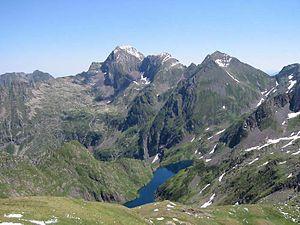
Mont Valier, refuge des Estagnous et étang long (vu du port de BarlonguÃ¨re), Couserans, Ariège, Pyrénées, France, photo personnelle, Valier, prise en septembre 2001, 657 Ko Valier
Le mont du Petit Valier, aussi appelé Échine d'Âne, est une montagne française culminant à 2 736 mètres d'altitude dans les Pyrénées ariégeoises.
L’étang Long est un lac des Pyrénées françaises, sur la commune de Bordes-Uchentein, dans le département de l'Ariège en région Occitanie.
Le mont Valier est un sommet de 2 838 m situé dans les Pyrénées ariégeoises, en Couserans, dominant toute la vallée d’Angouls et son torrent, à faible distance de la frontière espagnole.